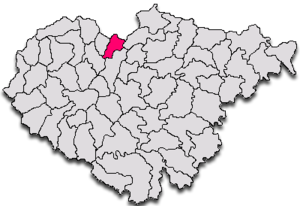
Coșeiu est une commune roumaine du județ de Sălaj, dans la région historique de Transylvanie et dans la région de développement du Nord-ouest.